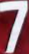
Number: 7